Cornell University Press

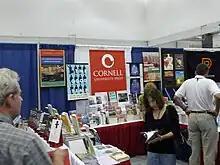
2008 conference booth

The Cornell University Press is the university press of Cornell University, an Ivy League university in Ithaca, New York. It is currently housed in Sage House, the former residence of Henry William Sage. It was first established in 1869, making it the first university publishing enterprise in the United States, but was inactive from 1884 to 1930.